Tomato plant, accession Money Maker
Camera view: vertical (180 deg); turntable rotation: 0 degrees
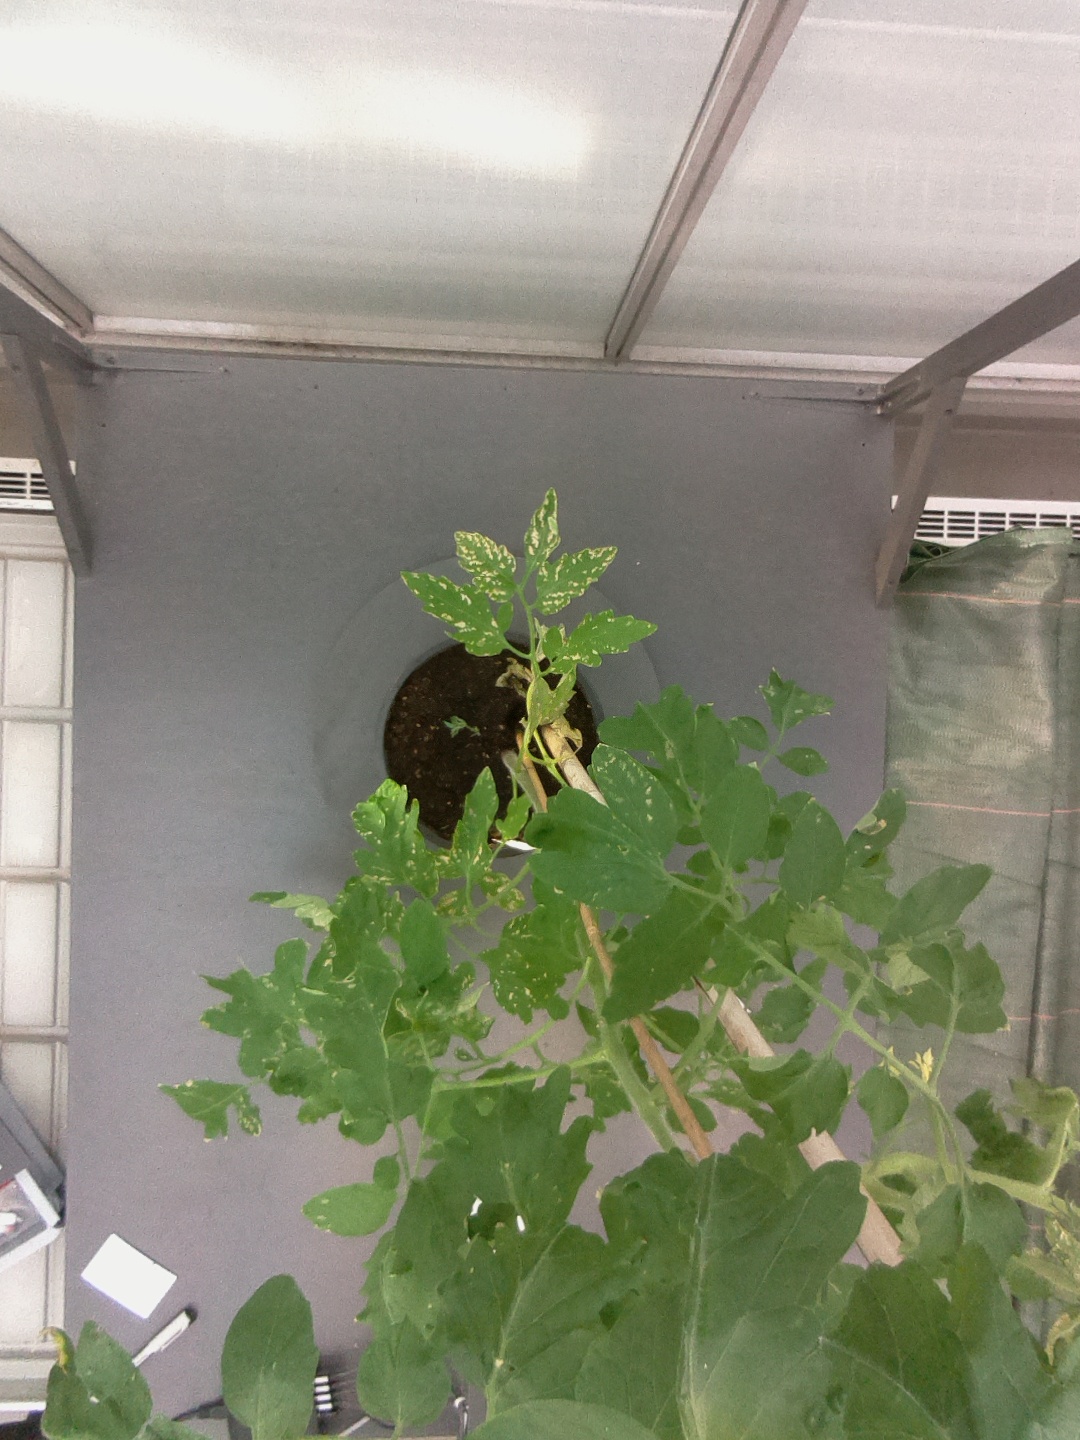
BBCH growth stage 70: Fruits at the main stem or branches visibles